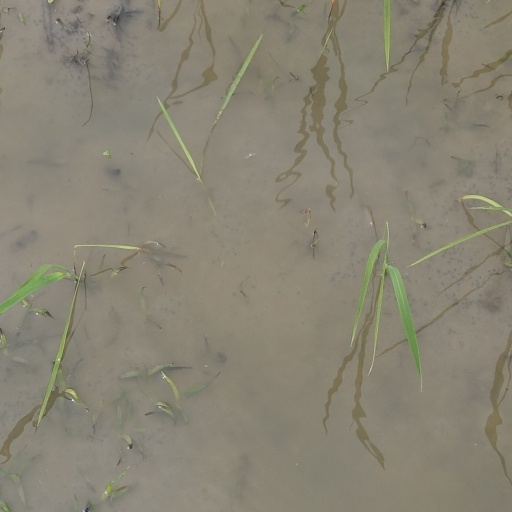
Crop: rice